Single pot still whiskey

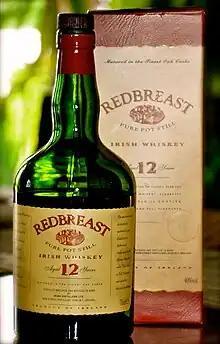
A bottle of Redbreast 12 Year Old, bearing the older description "Pure pot still". Newer bottles are labelled "Single pot still".

Whiskey has been distilled in Ireland since at least the 1400s and most likely as early as the 6th century. Single pot still whiskey emerged as a means of avoiding a tax introduced in 1785 on the use of malted barley. Although this tax was repealed in 1855, the popularity of the style endured until the emergence of blends in the late 19th and early 20th centuries.